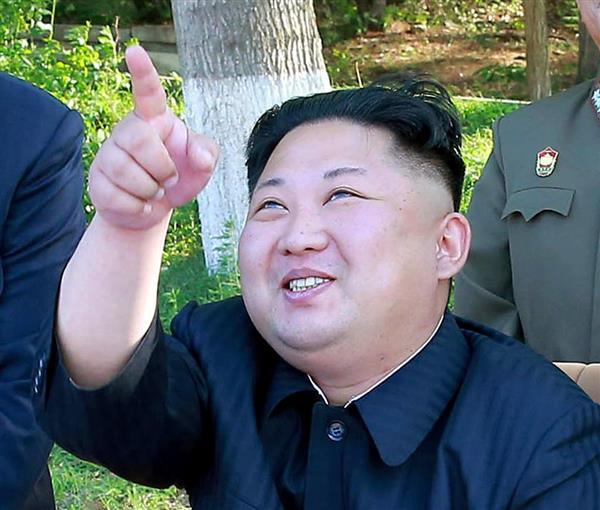
回答: .何か戻って来てない?